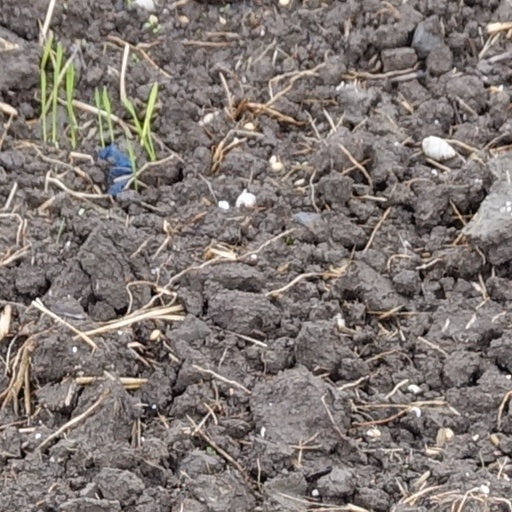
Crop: wheat